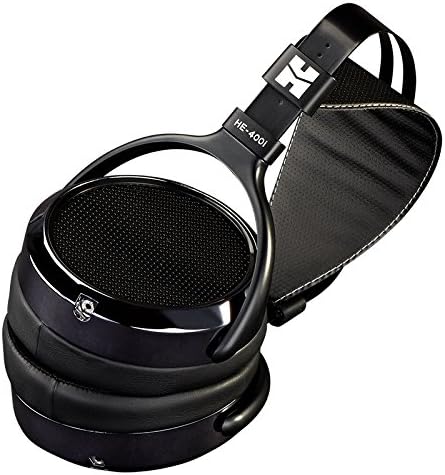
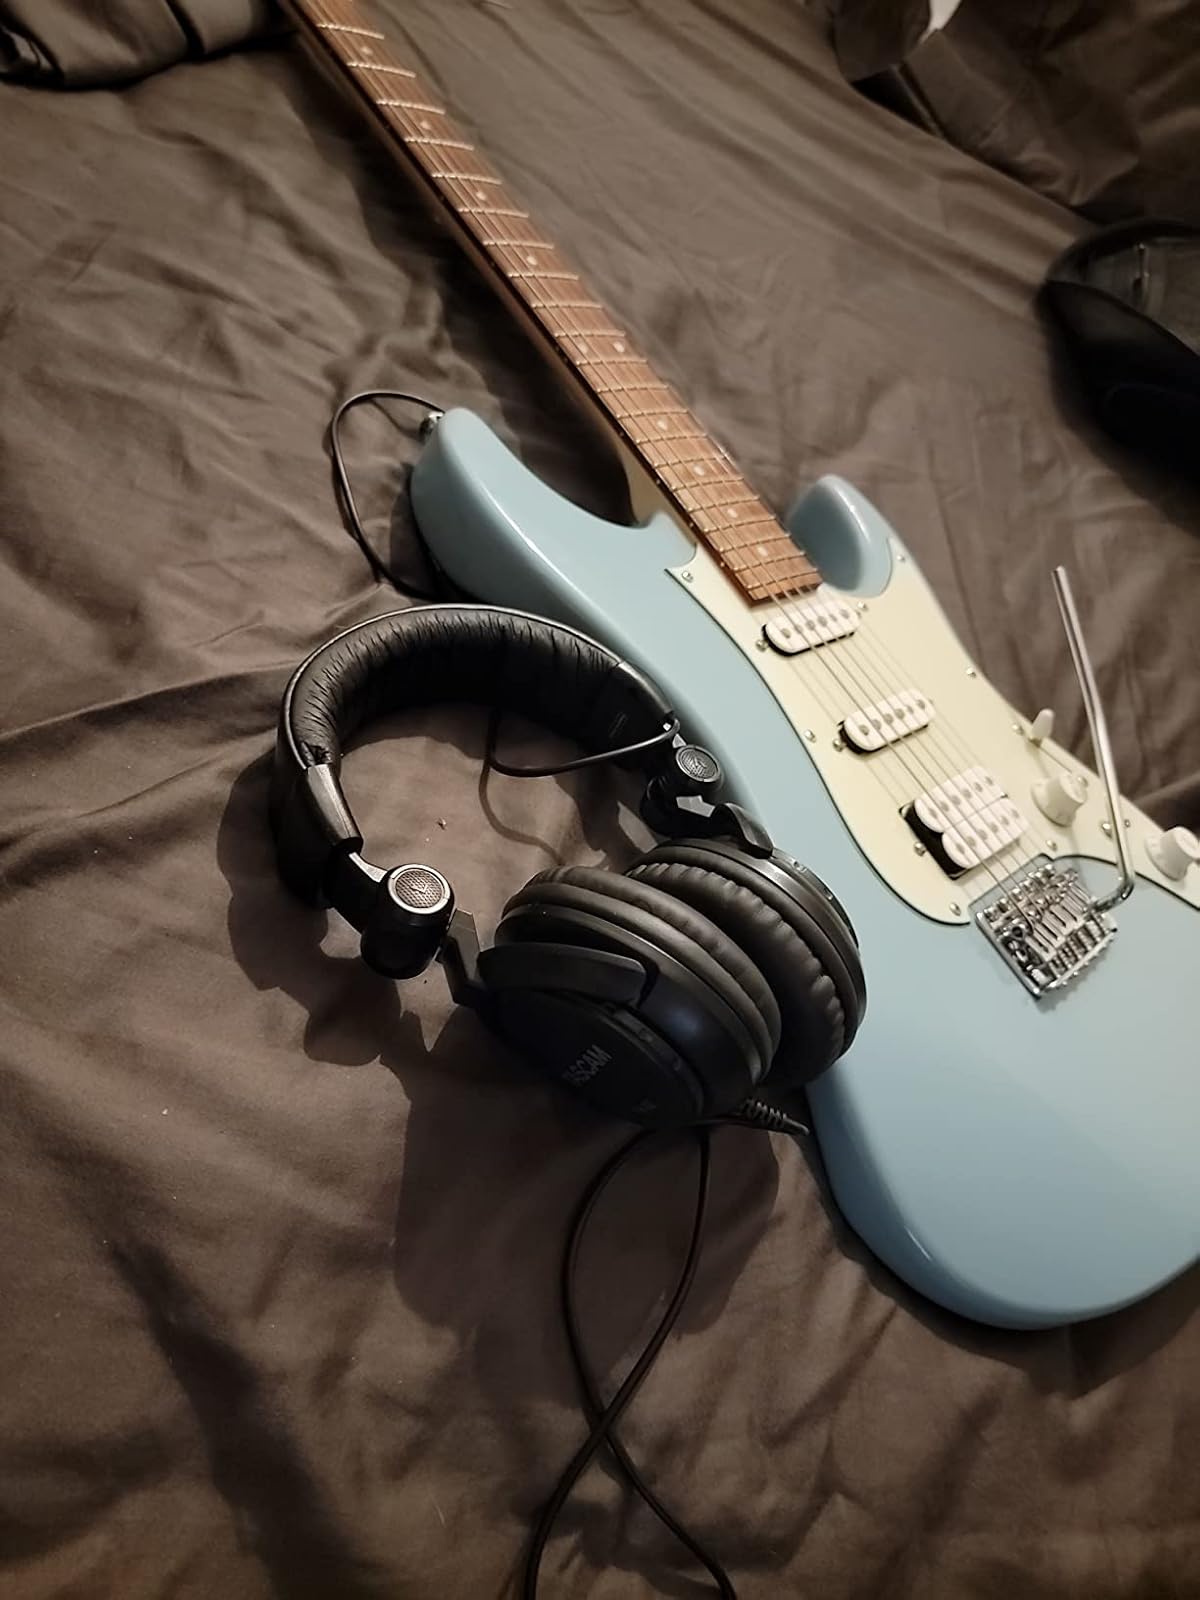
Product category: headphones
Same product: no